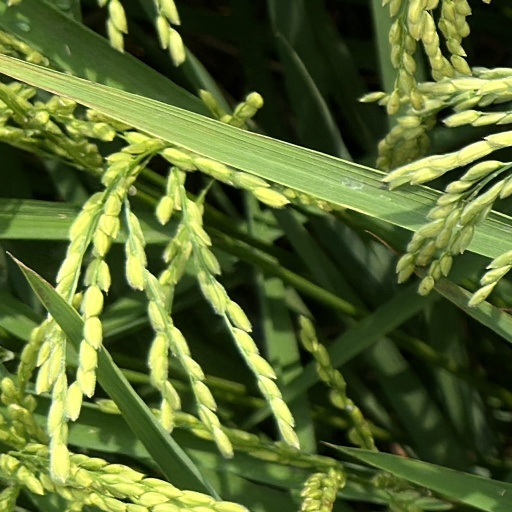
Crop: rice